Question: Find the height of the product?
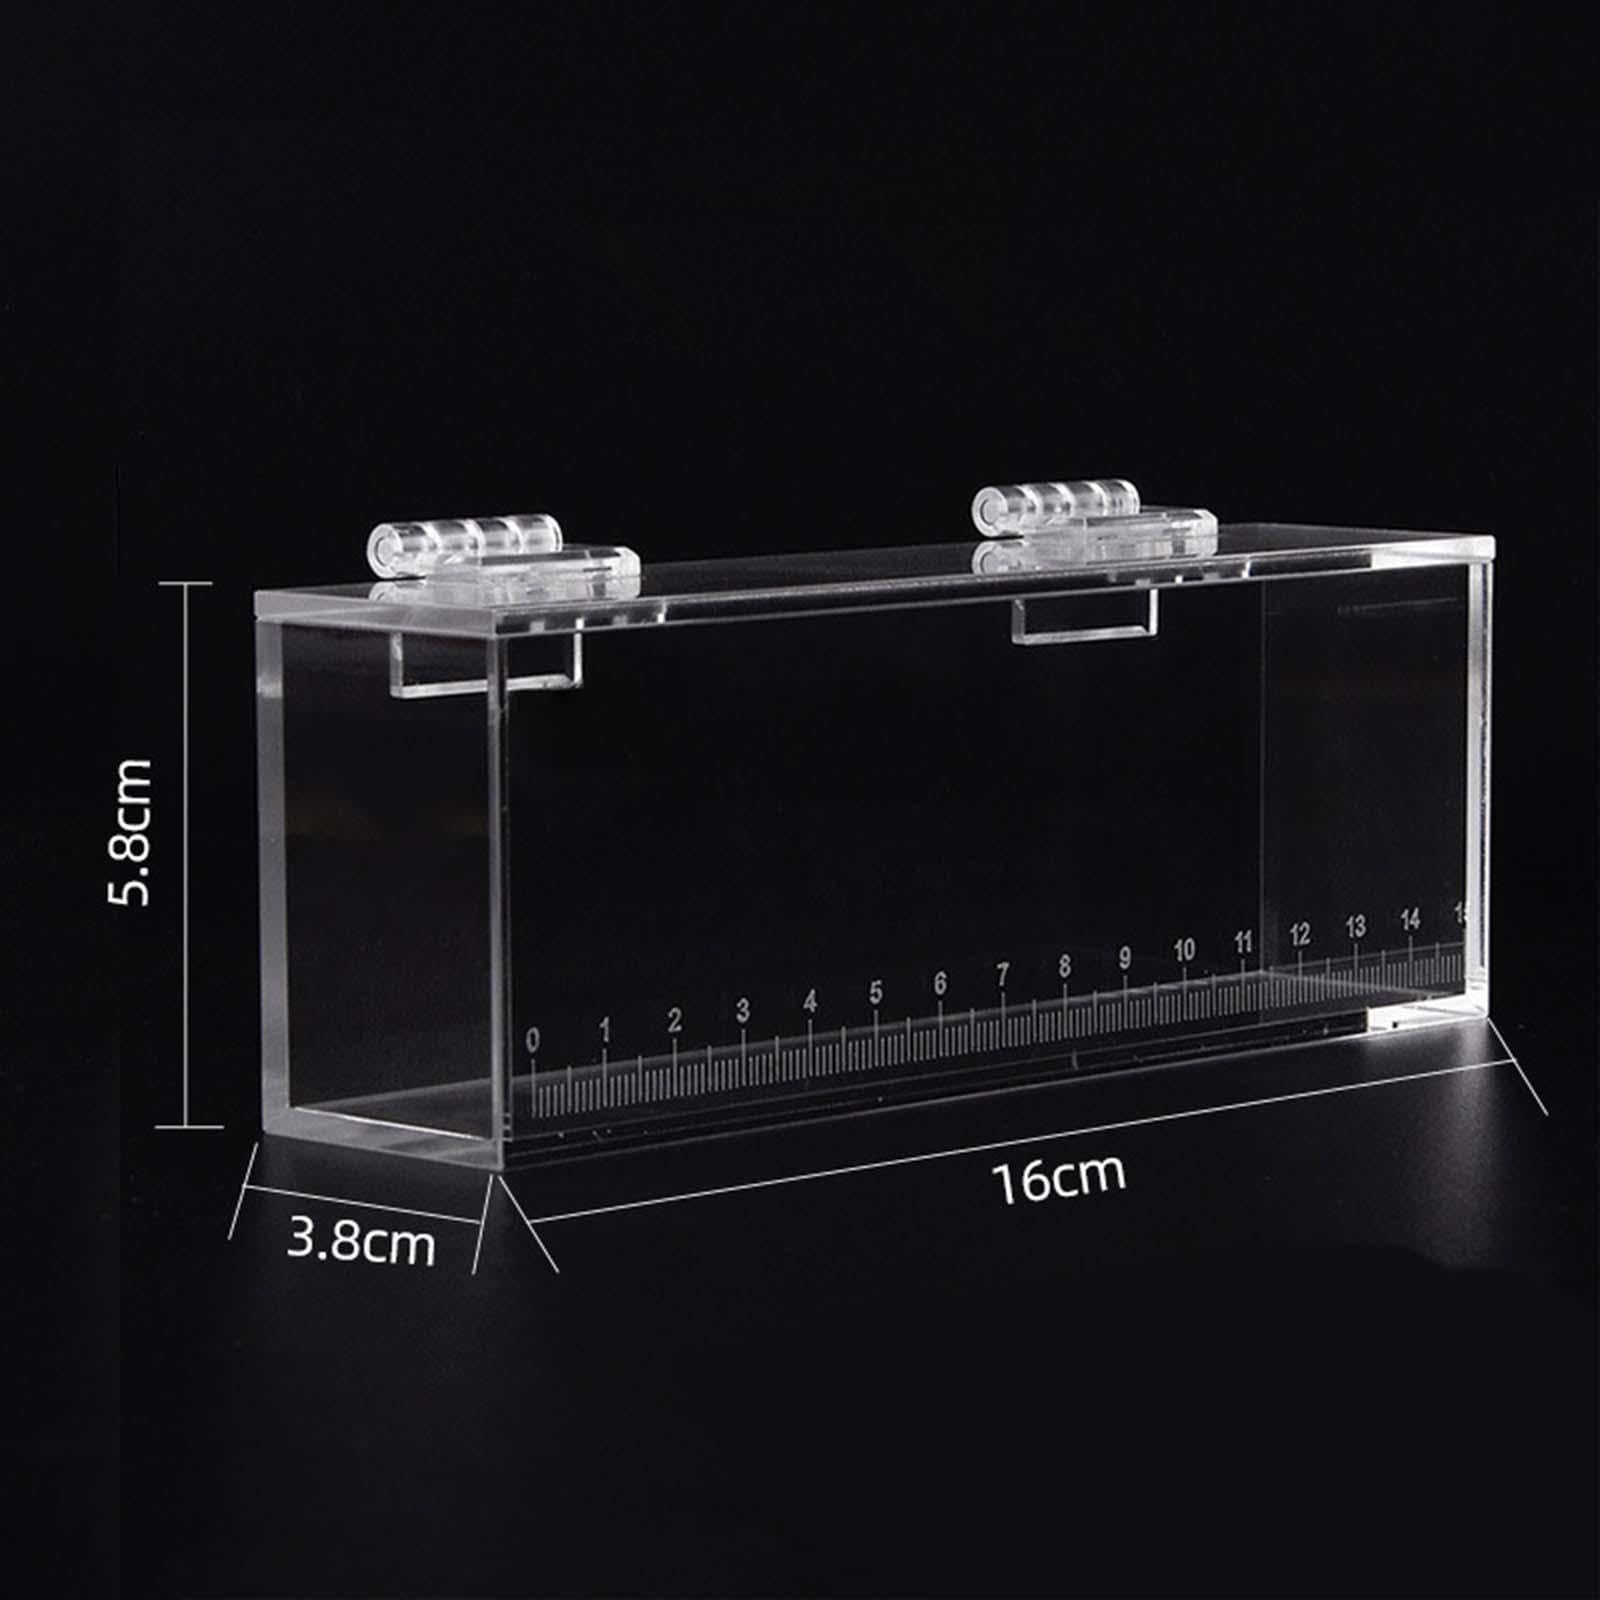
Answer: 5.8 centimetre